Battle Beyond the Stars

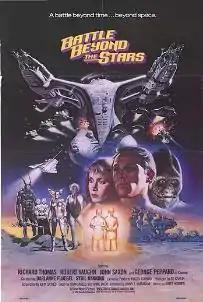
Theatrical release poster by Gary Meyer

Battle Beyond the Stars is a 1980 American space opera film produced by Roger Corman, directed by Jimmy T. Murakami, and starring Richard Thomas, Robert Vaughn, George Peppard, John Saxon, Sybil Danning and Darlanne Fluegel.